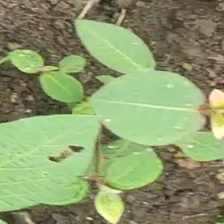
Weed species: Moti_dudhi(Euphorbia_geneculata_L)